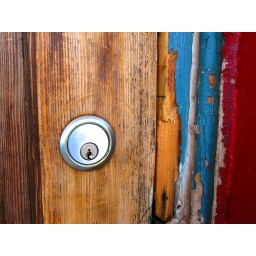
door of building under construction at north wales station